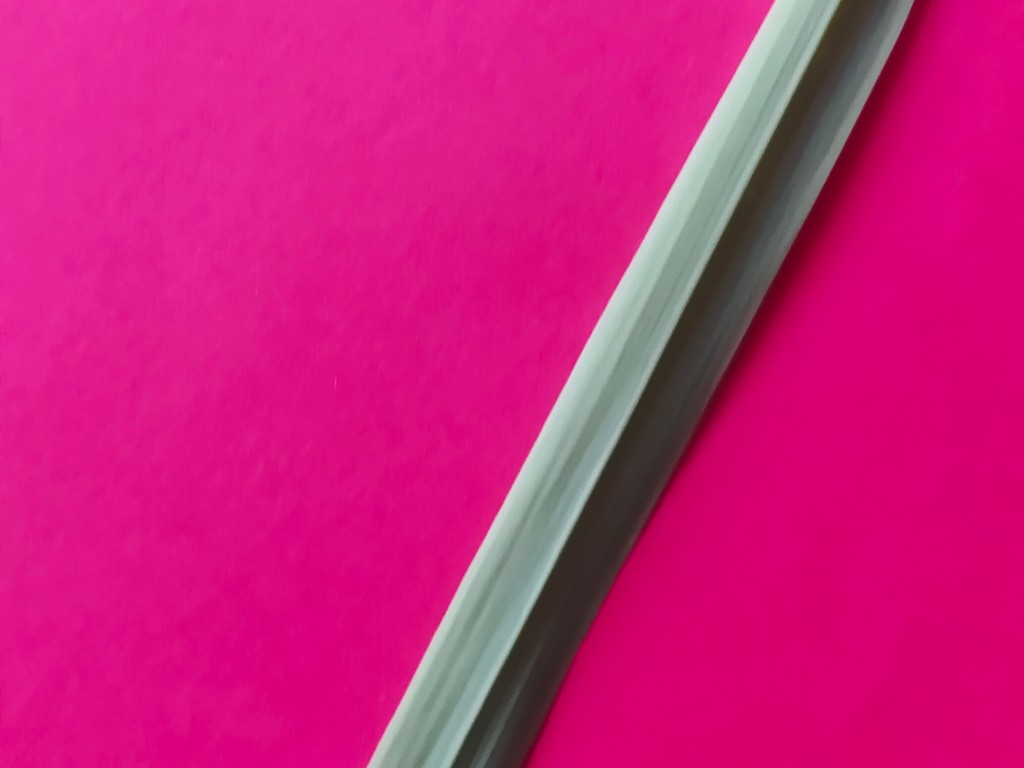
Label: Healthy